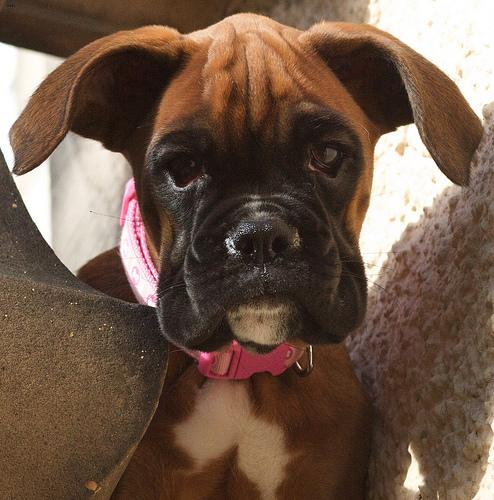
Breed: boxer